Kylen Granson

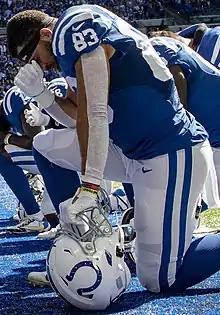
Granson with the Indianapolis Colts in 2022

Kylen Granson (born March 27, 1998) is an American professional football tight end for the Philadelphia Eagles of the National Football League (NFL). He played college football for the Rice Owls and SMU Mustangs before being selected by the Indianapolis Colts in the fourth round of the 2021 NFL draft.